Max Gandolph von Kuenburg

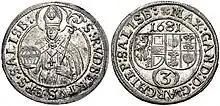
Silver "kreuzer" of Max Gandolph von Küenburg, dated 1681

Max Gandolph von Kuenburg (born October 30, 1622 – died May 3, 1687; his name is also spelled Gandolf or Gandalf; until 1665 Baron of Kuenburg) was Prince-Archbishop of Salzburg from 1668 to 1687.